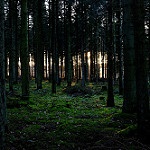
Label: forest